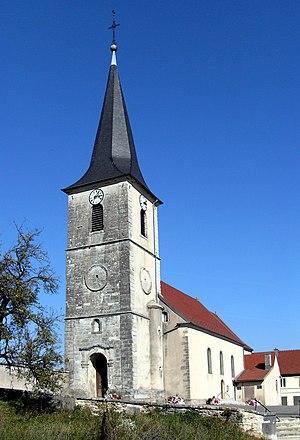
L'église Saint-Martin à Bourogne
Bourogne est une commune française située dans le département du Territoire de Belfort en région Bourgogne-Franche-Comté. Ses habitants sont appelés les Bourignais.